Selina Tusitala Marsh

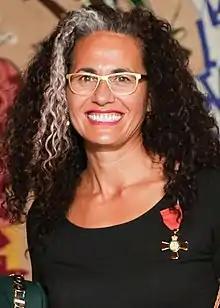
Tusitala Marsh in 2019

Selina Tusitala Marsh (born 21 April 1971) is a New Zealand poet, academic and illustrator. She is the inaugural Commonwealth Poet Laureate, and was the New Zealand Poet Laureate from 2017 to 2019.